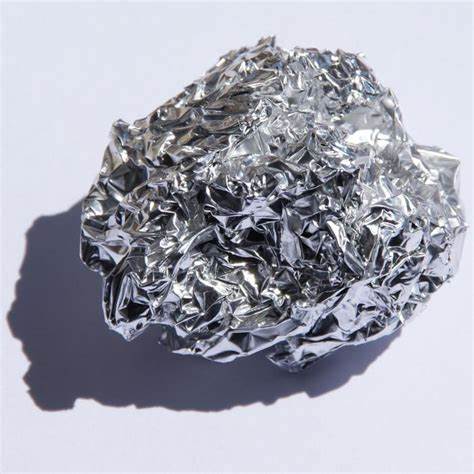
Label: metal